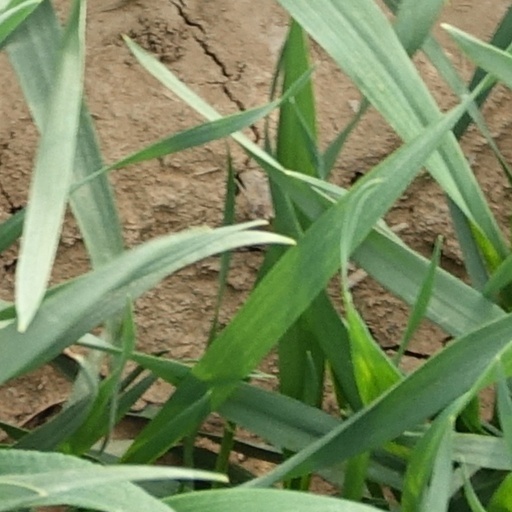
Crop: wheat